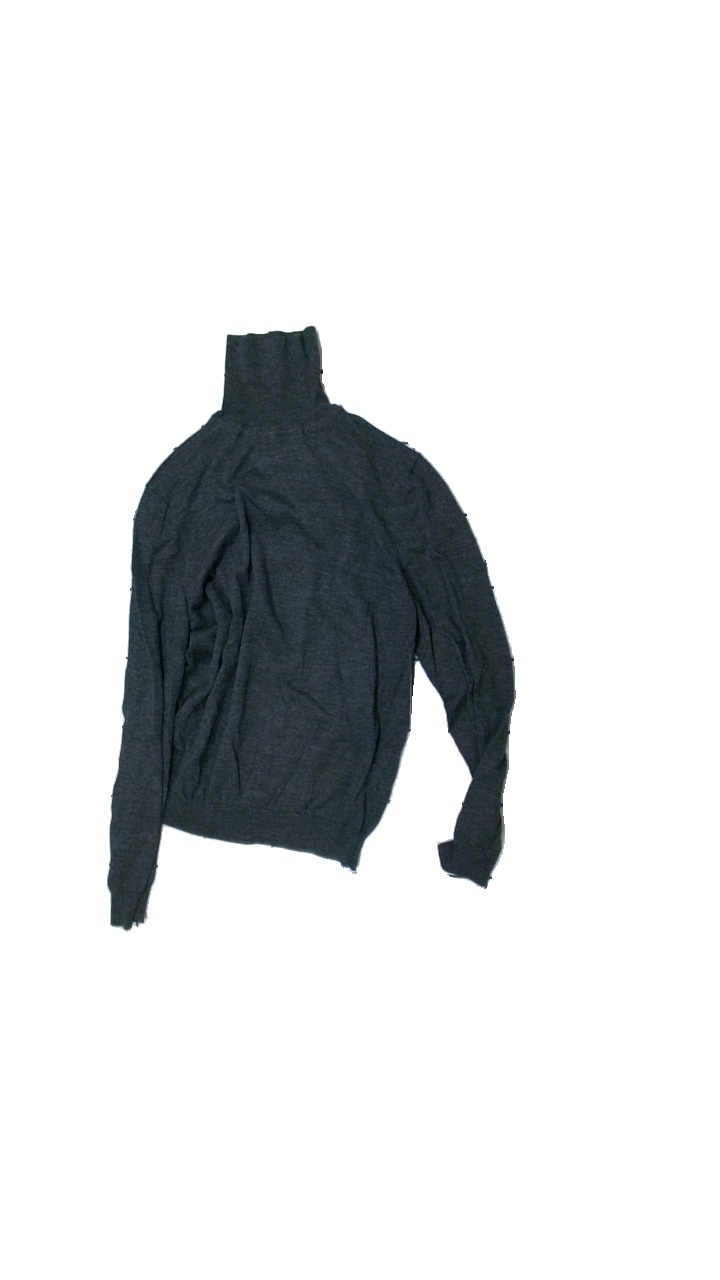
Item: Sweater (Unisex)
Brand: Pier One
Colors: Grey
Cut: Regular, Cropped
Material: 78% wool, 22% nylon
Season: All
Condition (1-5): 3
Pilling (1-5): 4
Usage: Reuse
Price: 50-100